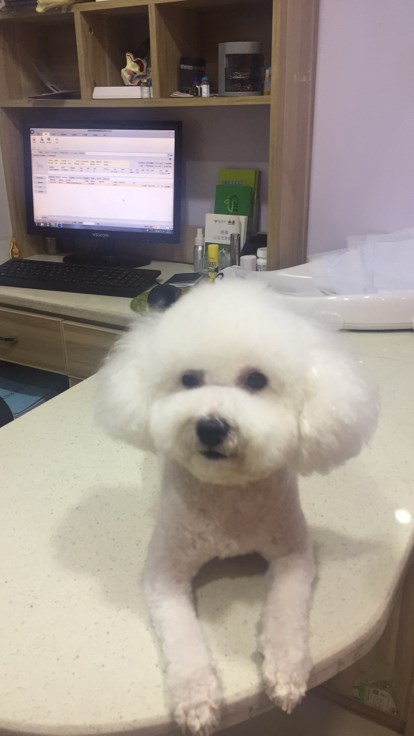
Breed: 3083-n000117-Bichon_Frise